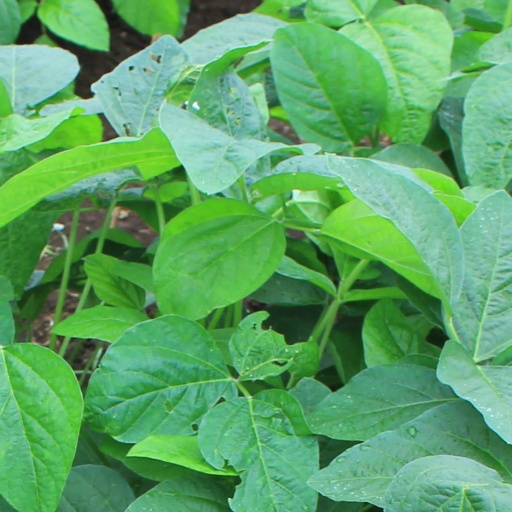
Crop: soybean